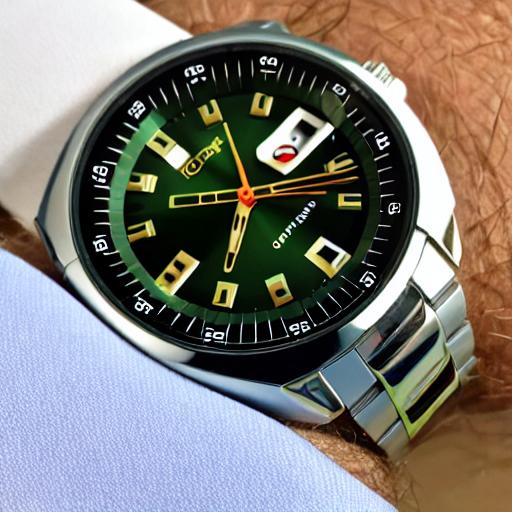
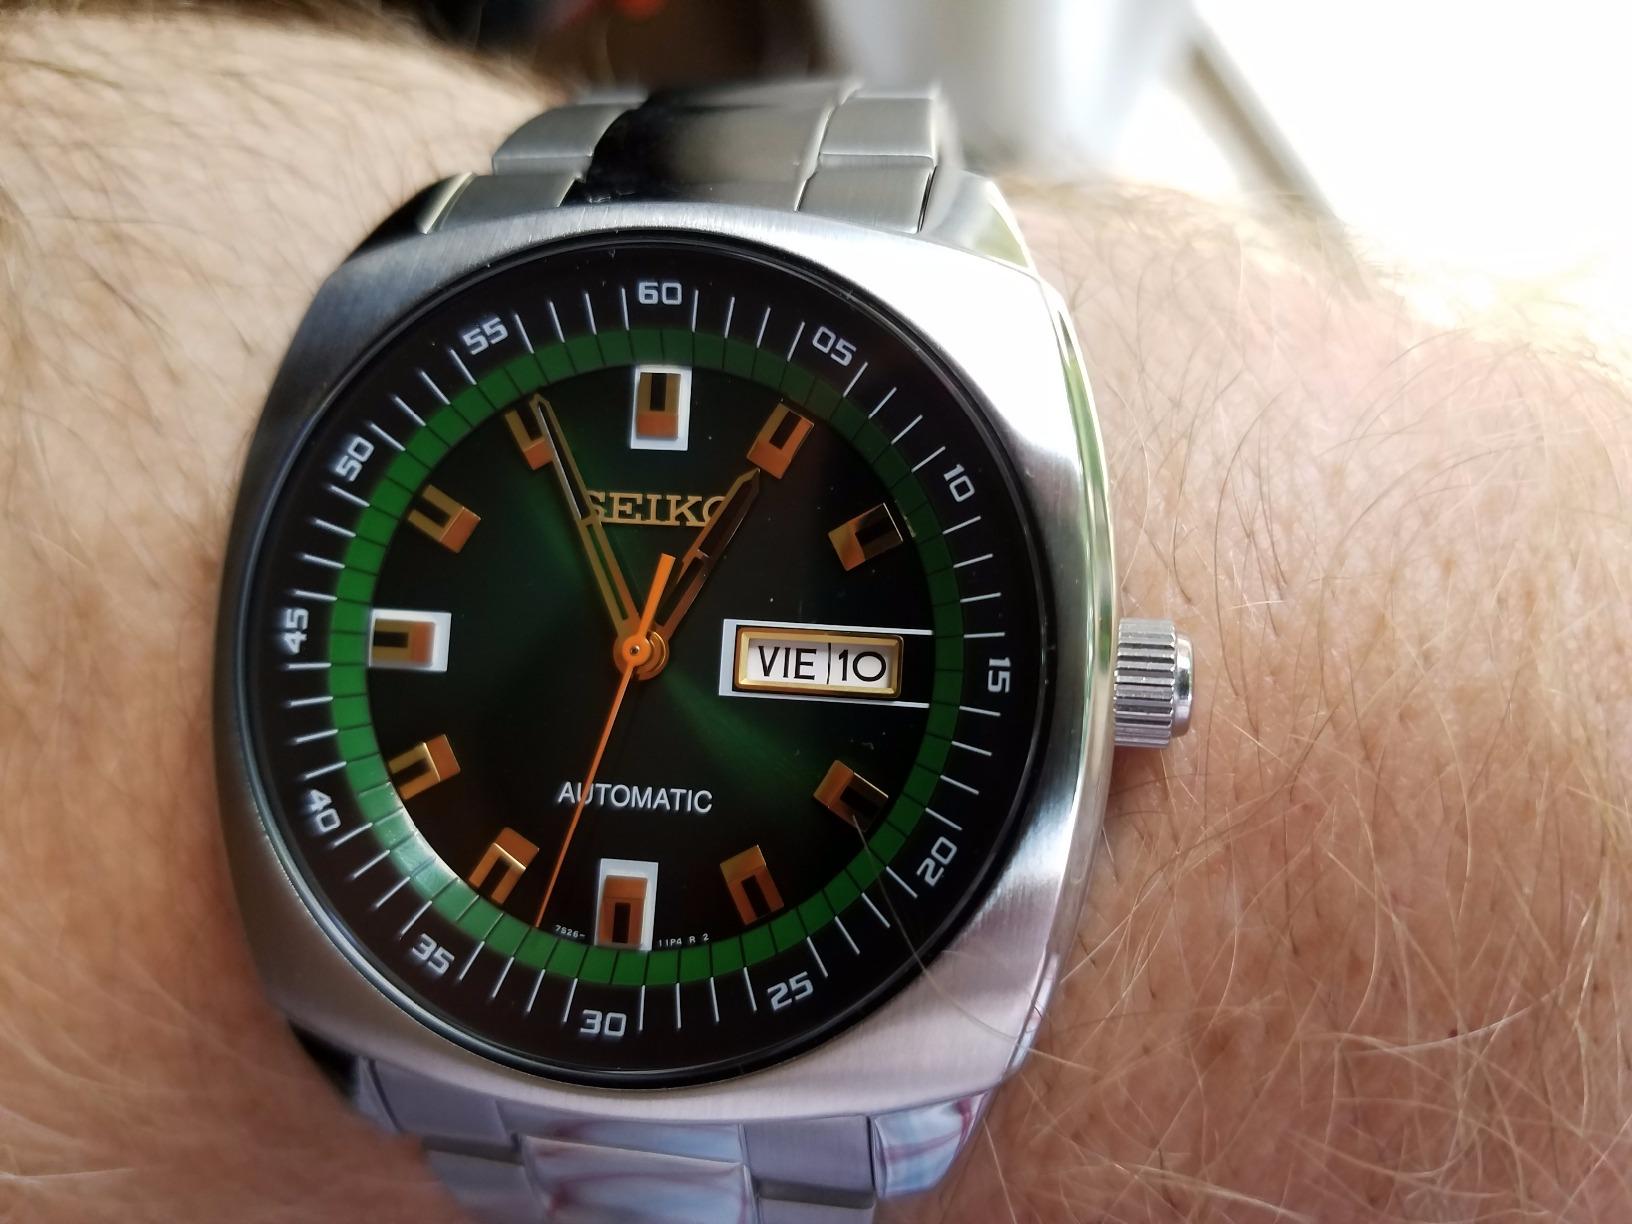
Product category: accessories_watch
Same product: no